Ekamra Walks

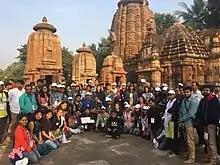
50th Ekamra Walk.

Ekamra Walks is a weekly heritage walk for visitors to explore the heritage trails of Ekamra Kshetra or the temple city of Bhubaneswar. The walk is a non-profit initiative by the unified effort of Bhubaneswar Municipal Corporation, Bhubaneswar Development Authority, and Odisha Tourism, and curated by an agency called Detour Odisha. The guided walk-through in Old Town, Bhubaneswar starts every Sunday morning at 0630 AM from Mukteswar Temple and terminates in Ekamravan (the garden of medicinal plants).